Anopheles

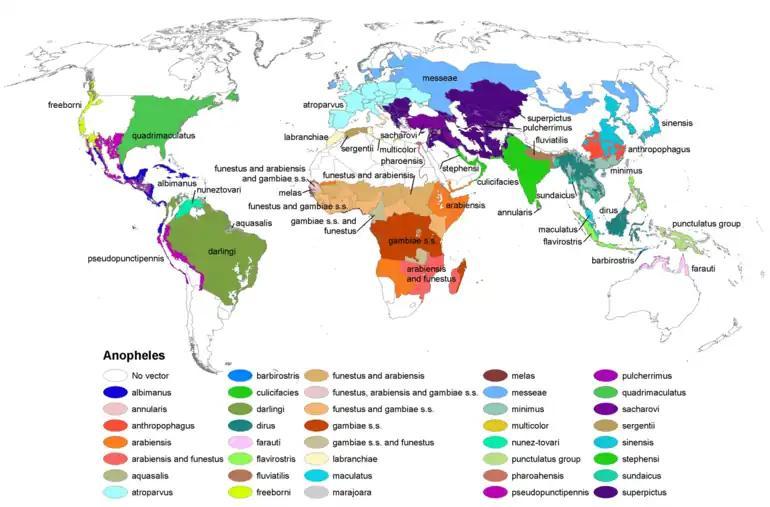
Global distribution of "Anopheles" species covers both the tropics with numerous malarias, and colder areas not subject to malaria at the start of the 21st century.

"Anopheles" require bodies of water, possibly small and seasonal, for their aquatic larvae and pupae. Suitable habitats range from ponds to water tanks, swamps, ditches and puddles. The adults can however live in dry regions such as Africa's savanna and Sahel. They can travel far from water, and are sometimes blown hundreds of kilometres by suitable winds. Adults can aestivate for months at a time, becoming dormant in hot dry weather, allowing them to persist through the African dry season. Further, "Anopheles" have been documented travelling in baggage, such as on aircraft.